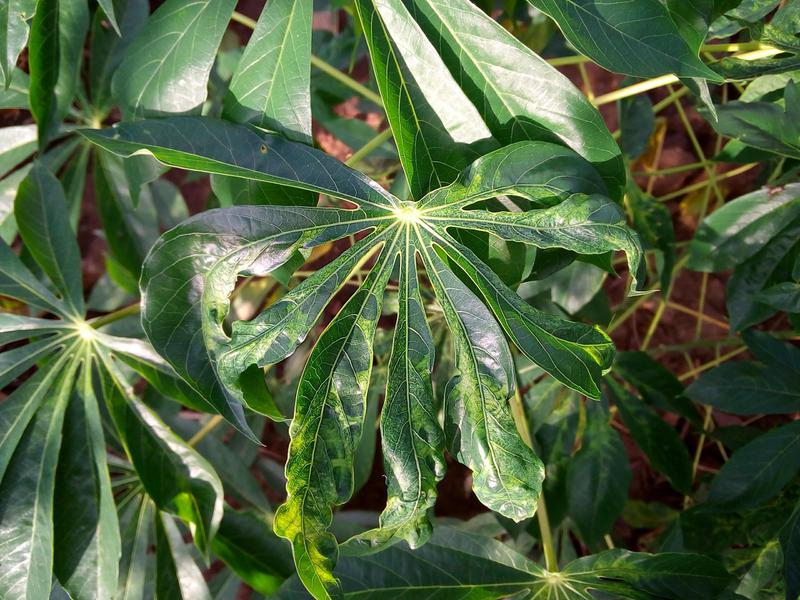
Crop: cassava
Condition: mosaic_disease